Villa Farnese

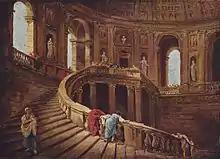
The "Scala Regia" in the Villa Farnese

Vignola, the architect chosen for this difficult and inhospitable site, had recently proved his mettle in designing Villa Giulia on the outskirts of Rome for the preceding pope, Julius III. Vignola in his youth had been heavily influenced by Michelangelo. For the villa at Caprarola, his plans as built were for a pentagon constructed around a circular colonnaded courtyard. In the galleried court, paired Ionic columns flank niches containing busts of the Roman Emperors, above a rusticated arcade, a reworking of Bramante's scheme for the "House of Raphael", in the Borgo rione, Rome. A further Bramantesque detail is the entablature that breaks forward over the columns, linking them above, while they stand on separate bases. The interior loggia formed by the arcade is frescoed with Raphaelesque grotesques, in the manner of the Vatican "Logge". The gallery and upper floors were reached by five spiral staircases around the courtyard: the most important of these is the "Scala Regia" ("Royal Stairs") rising through the principal floors.